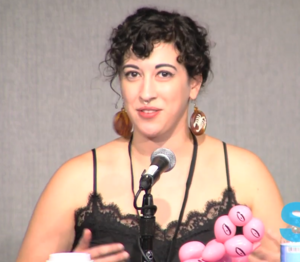
Rosemary Valero-O'Connell est une autrice de bande dessinée américaine.